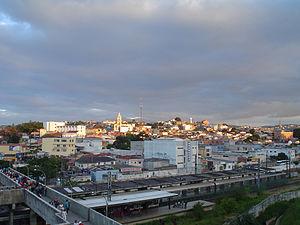
Itapevi est une ville brésilienne de l'État de São Paulo. Sa population était estimée à 202 683 habitants en 2006. La municipalité s'étend sur 91 km².